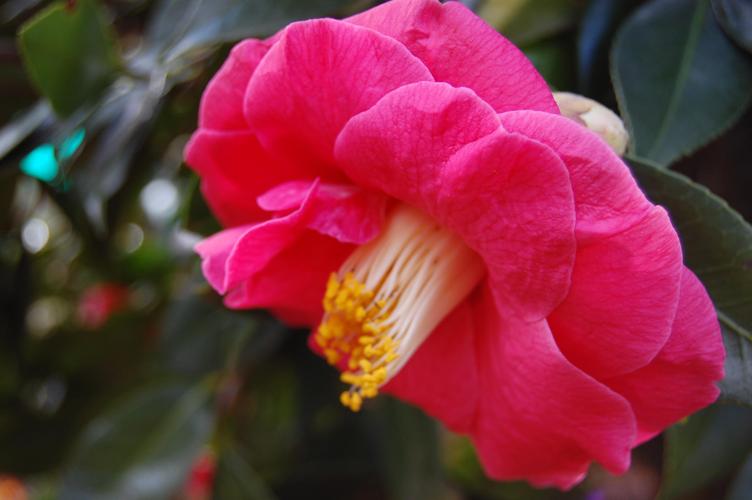
Label: camellia